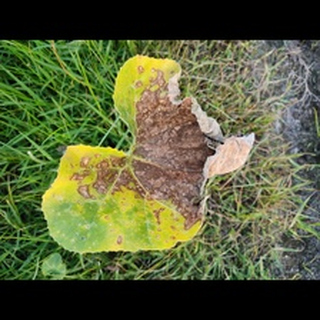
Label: pumpkin_downy_mildew